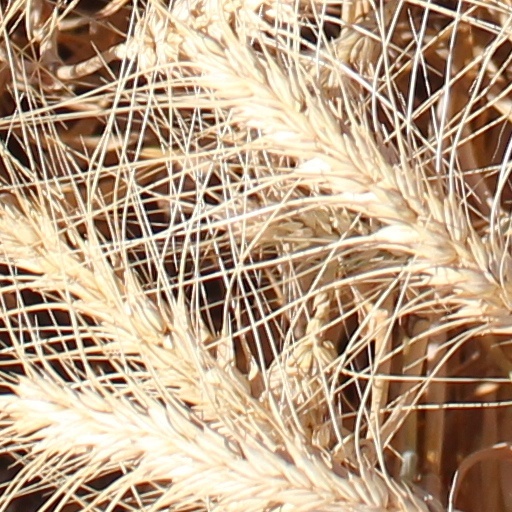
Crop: wheat